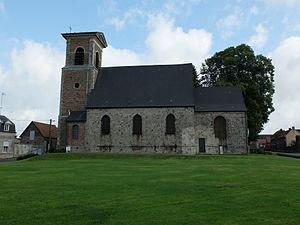
Vue de l'église Saint-Landelain de Quérénaing.
Quérénaing est une commune française, située dans le département du Nord en région Hauts-de-France.